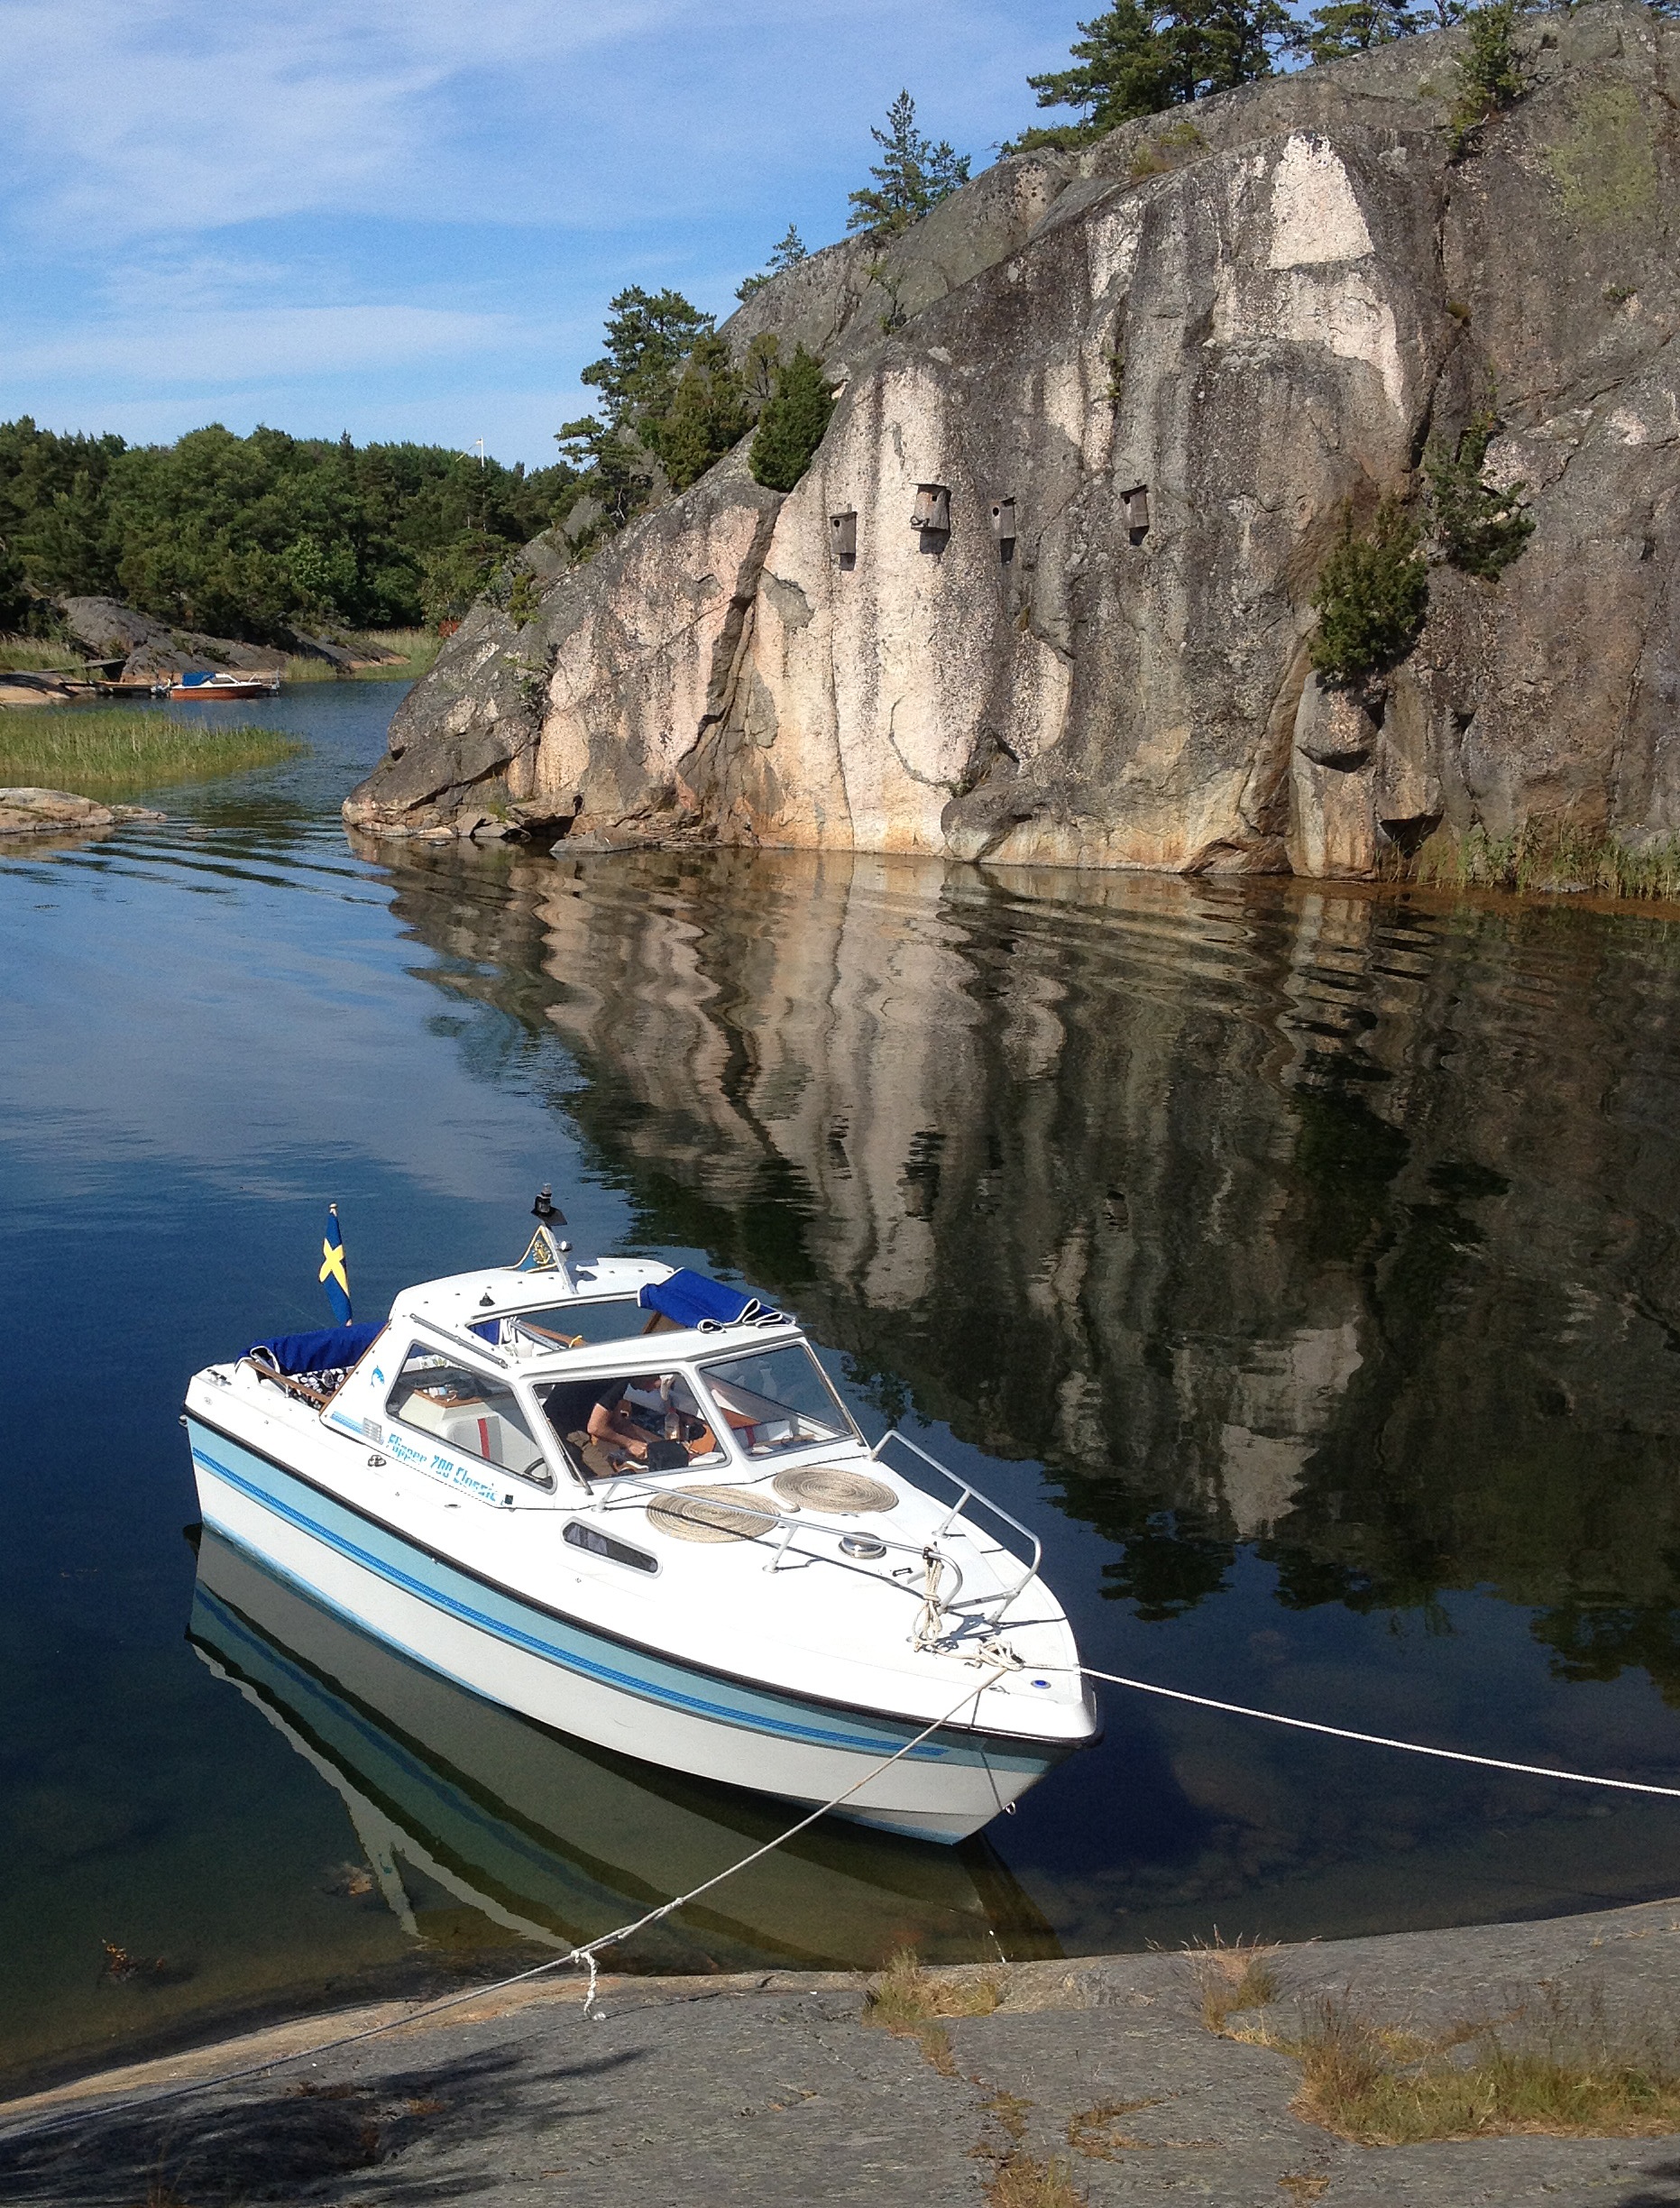
sea, coast, water, boat, river, summer, vehicle, bay, waterway, boating, sweden, motor boat, archipelago, watercraft, the stockholm archipelago, m ja, ostholmen